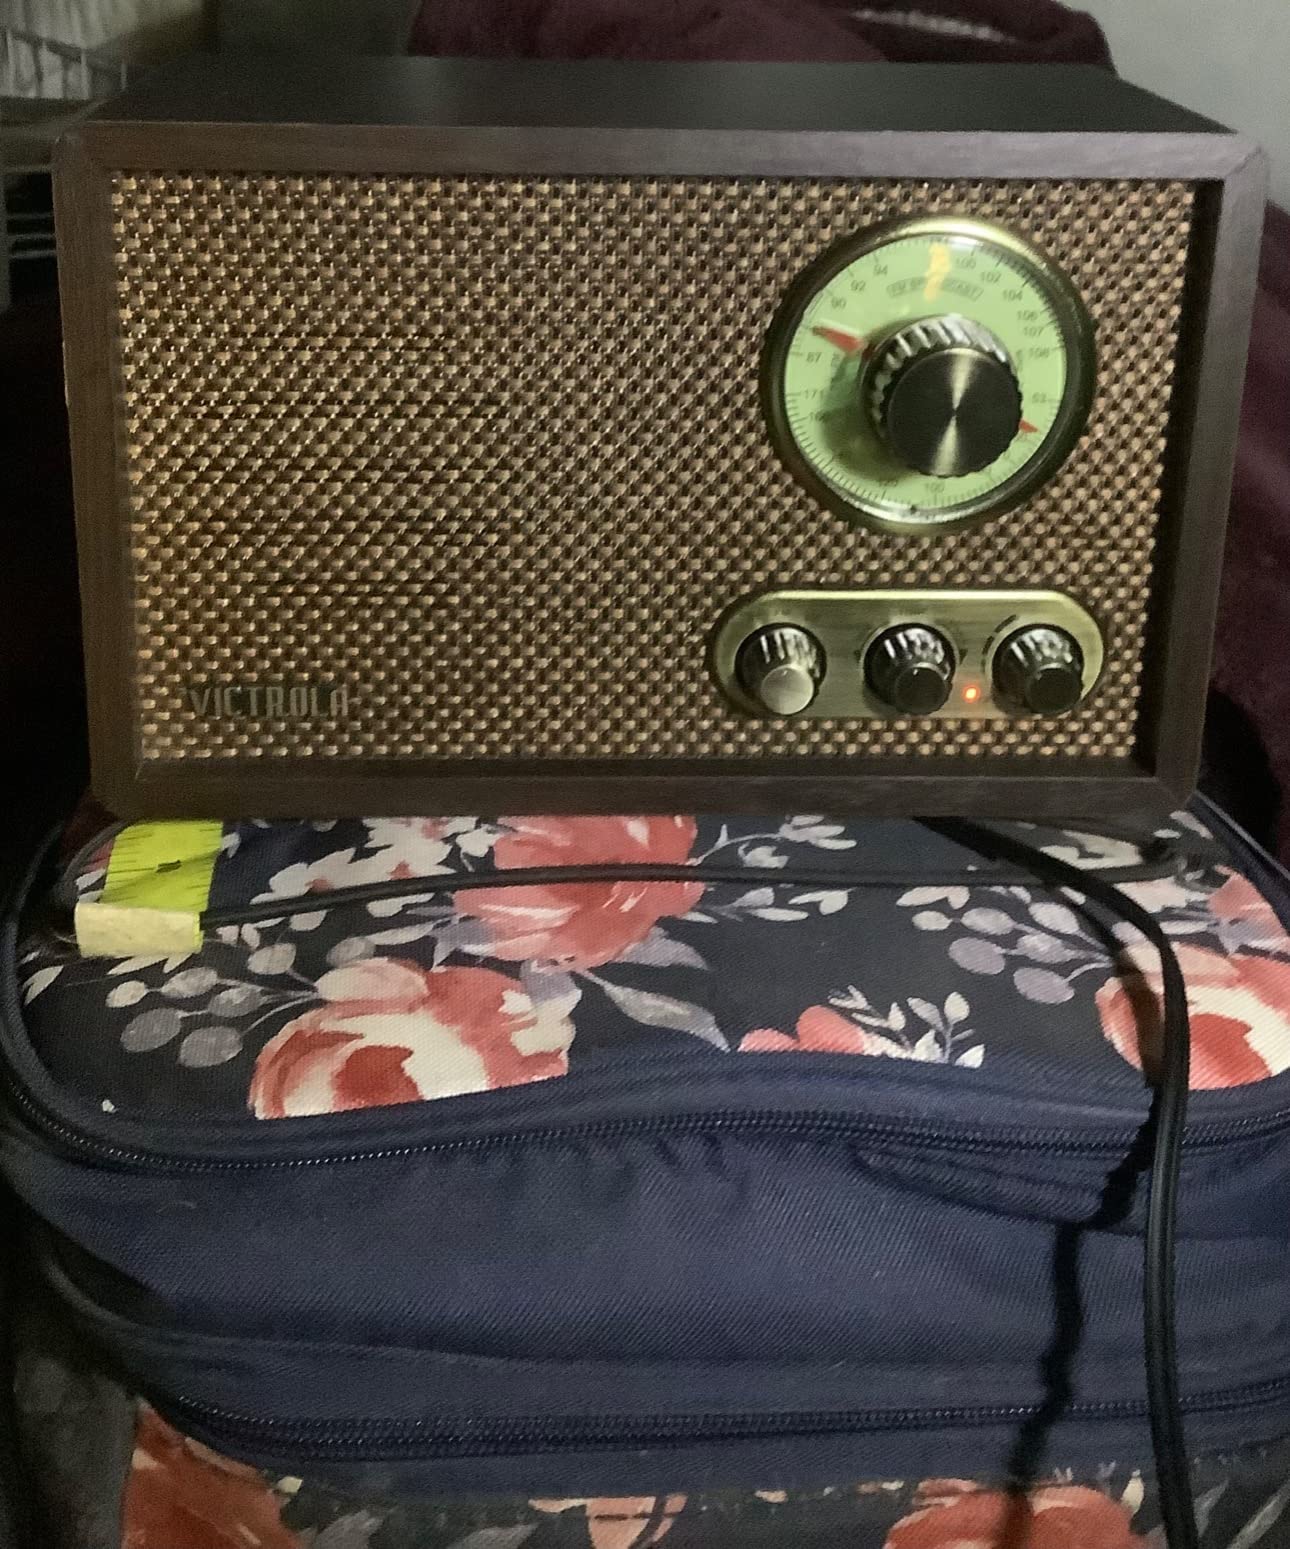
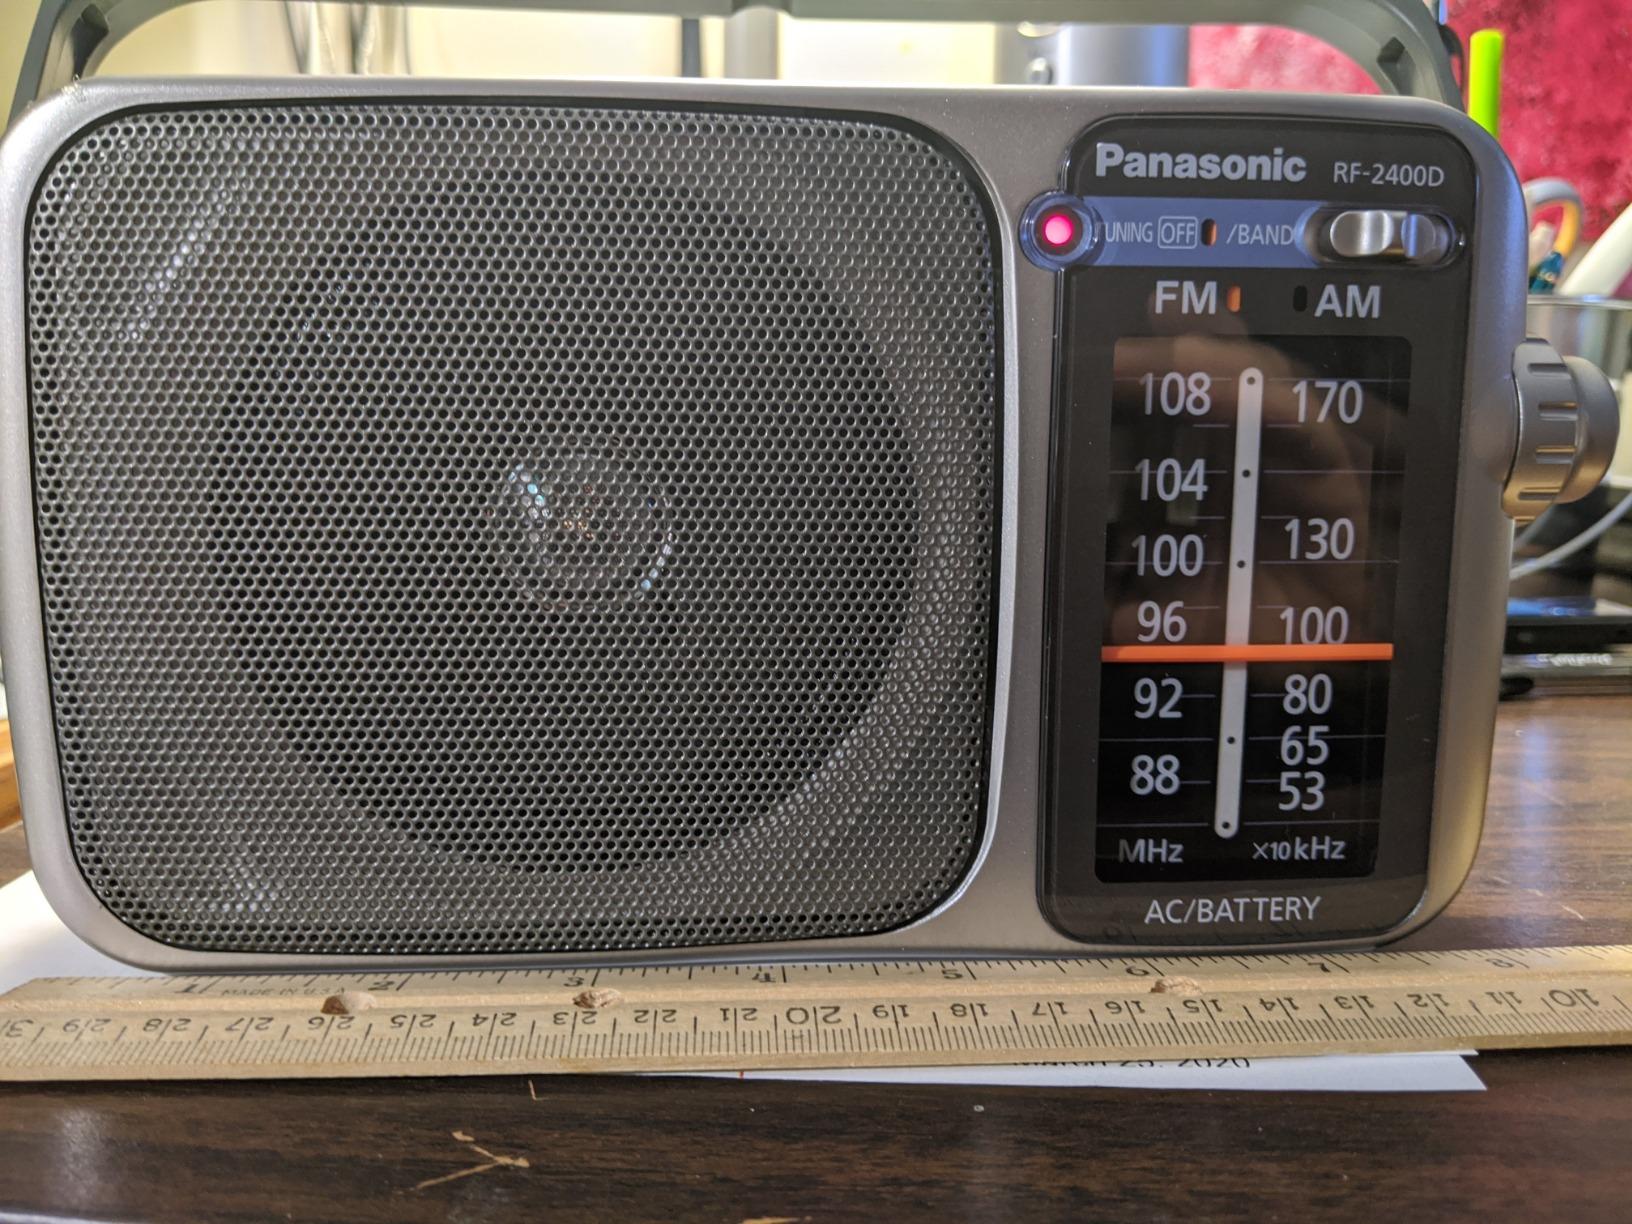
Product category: radio
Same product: no